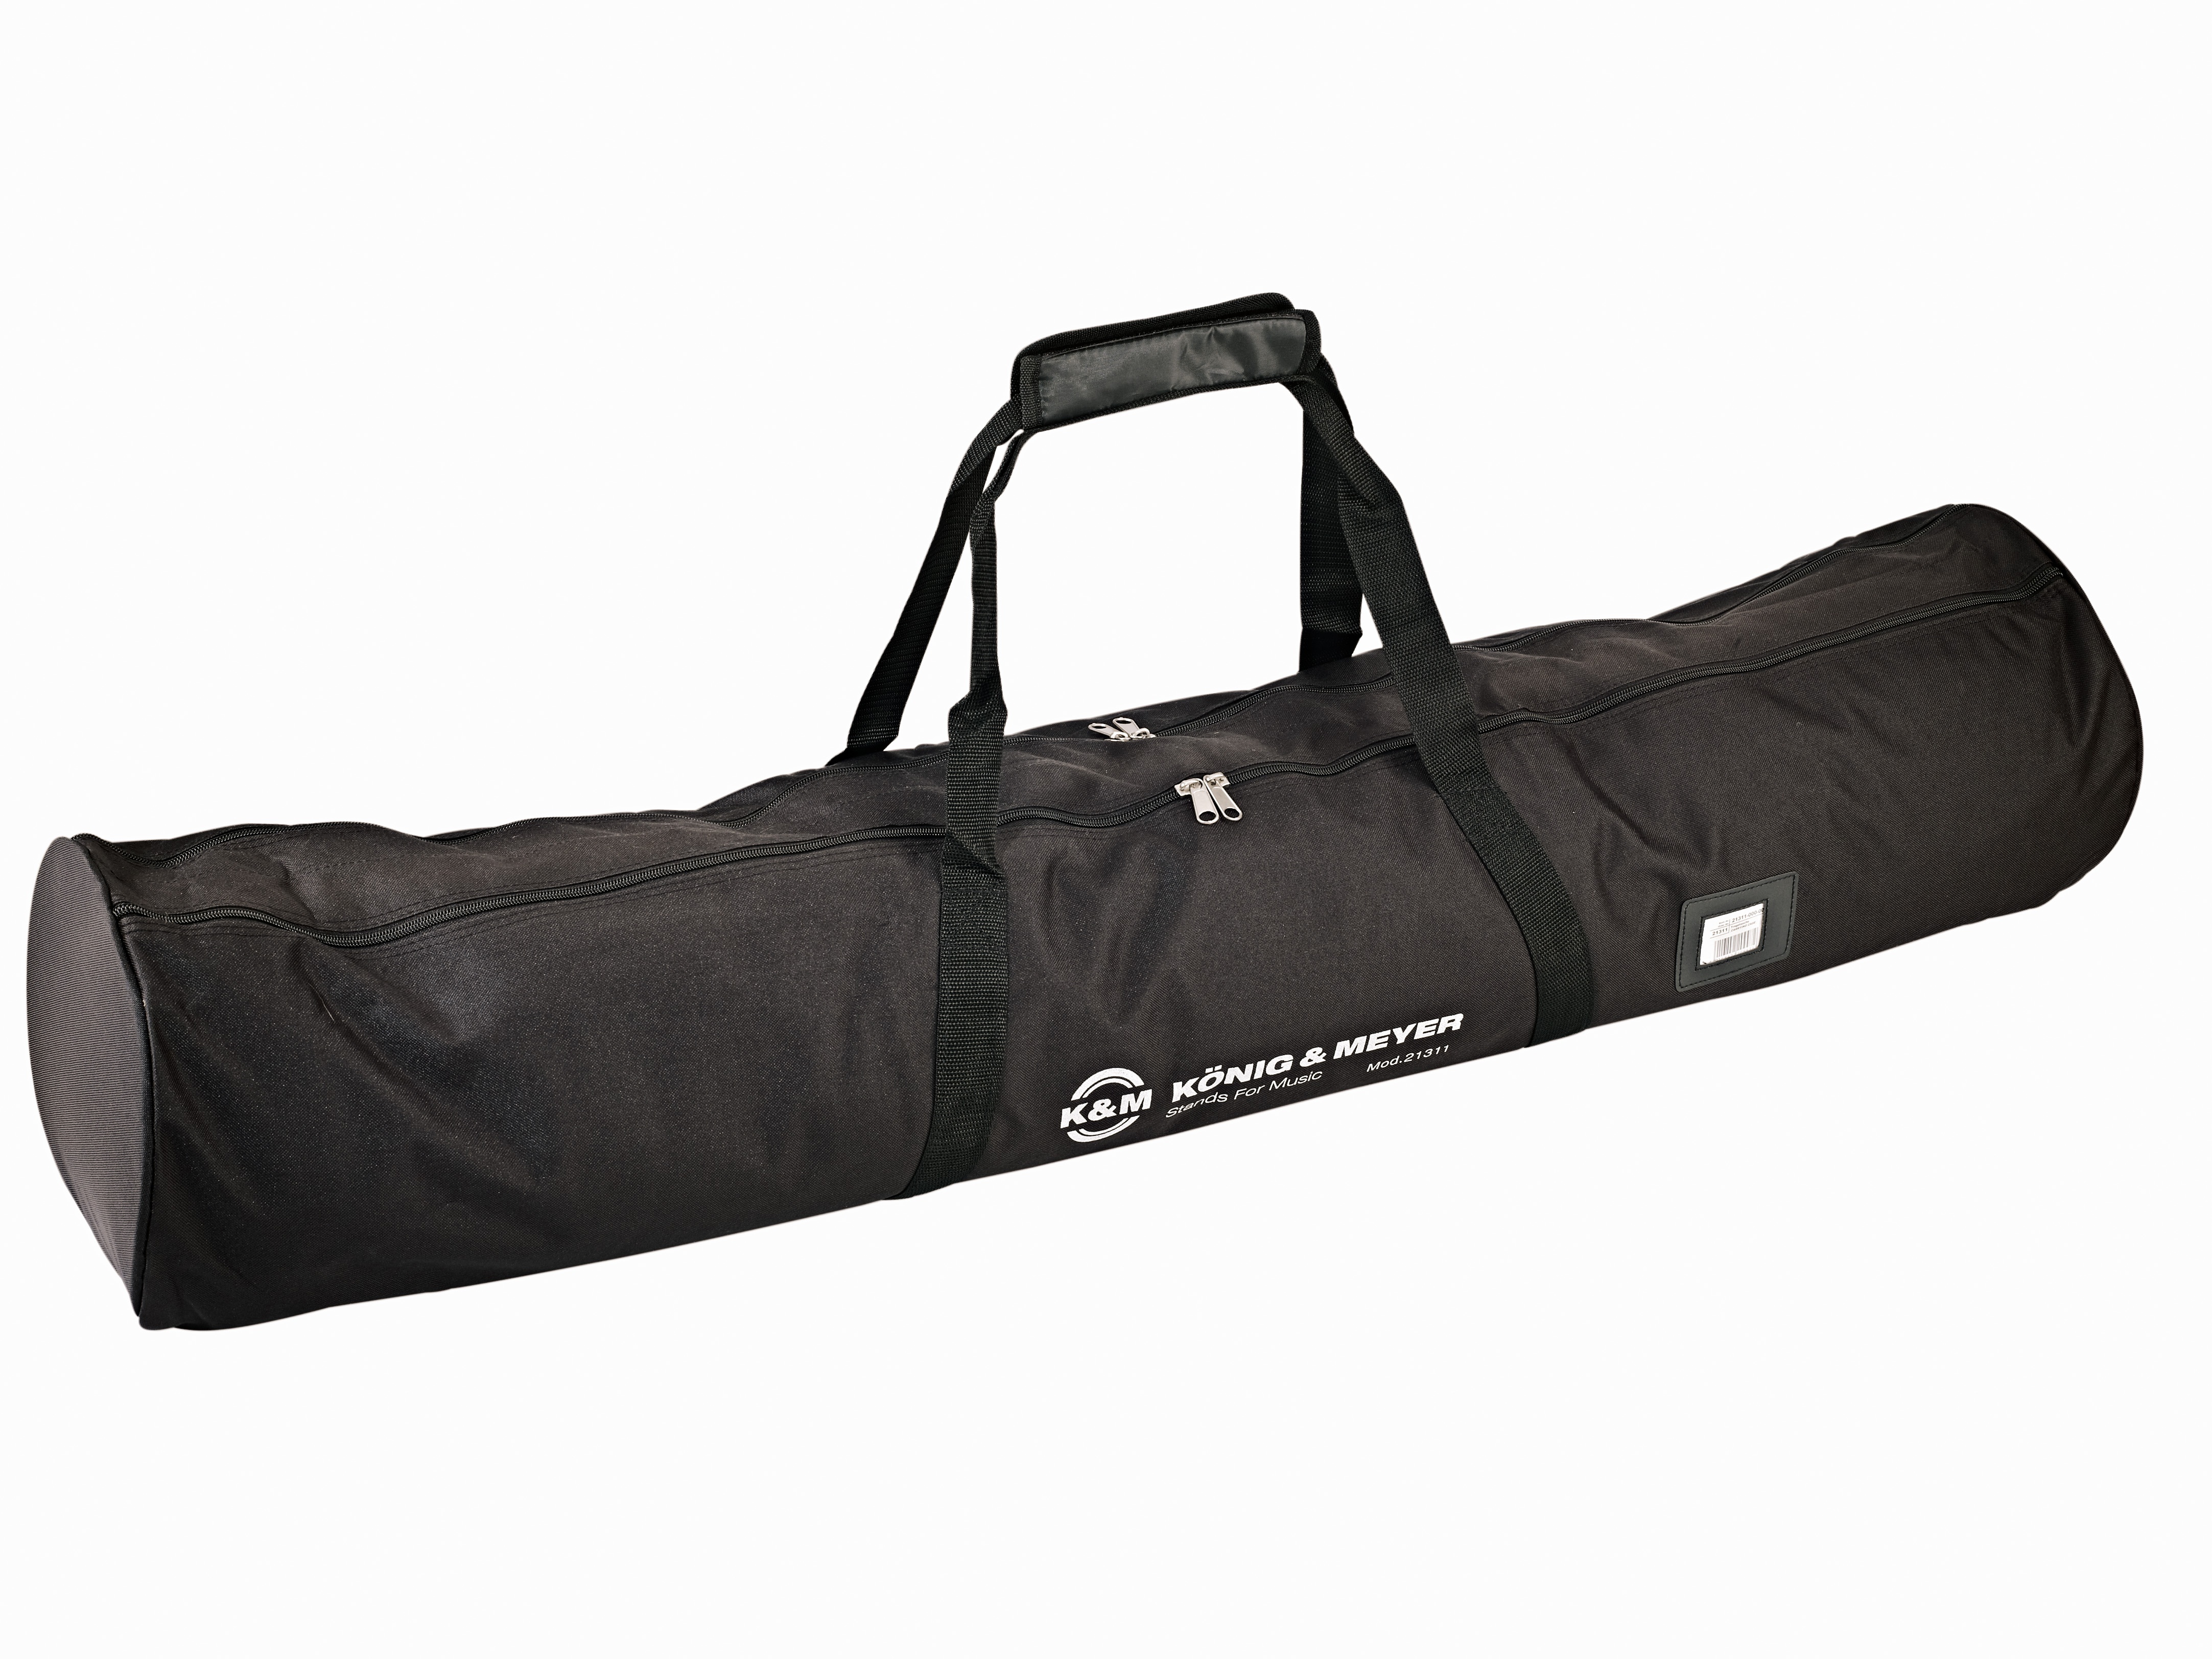
21311-000-00
21311 Carrying case Holds two K&M speaker/light stands 213, 214/6 etc. Made from black waterproof nylon with silk-screened K&M logo. Two inside compartments with zipper and sturdy handles. Dimensions 1,200 x 250 x 250 mm EAN 4016842209972 Fastener zip fastener Handle or carrying type handle Material nylon Special features to store and transport two speaker/lighting stands; two inside compartments Weight 1 kg
Brand: König & Meyer
Category: Electronics > Audio > Audio Accessories > Speaker Accessories > Speaker Stand Bags